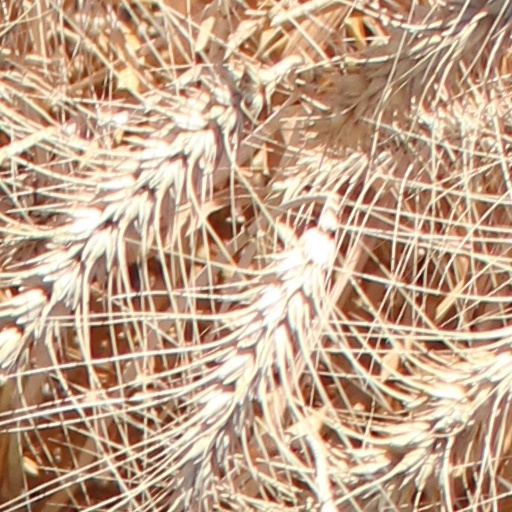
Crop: wheat